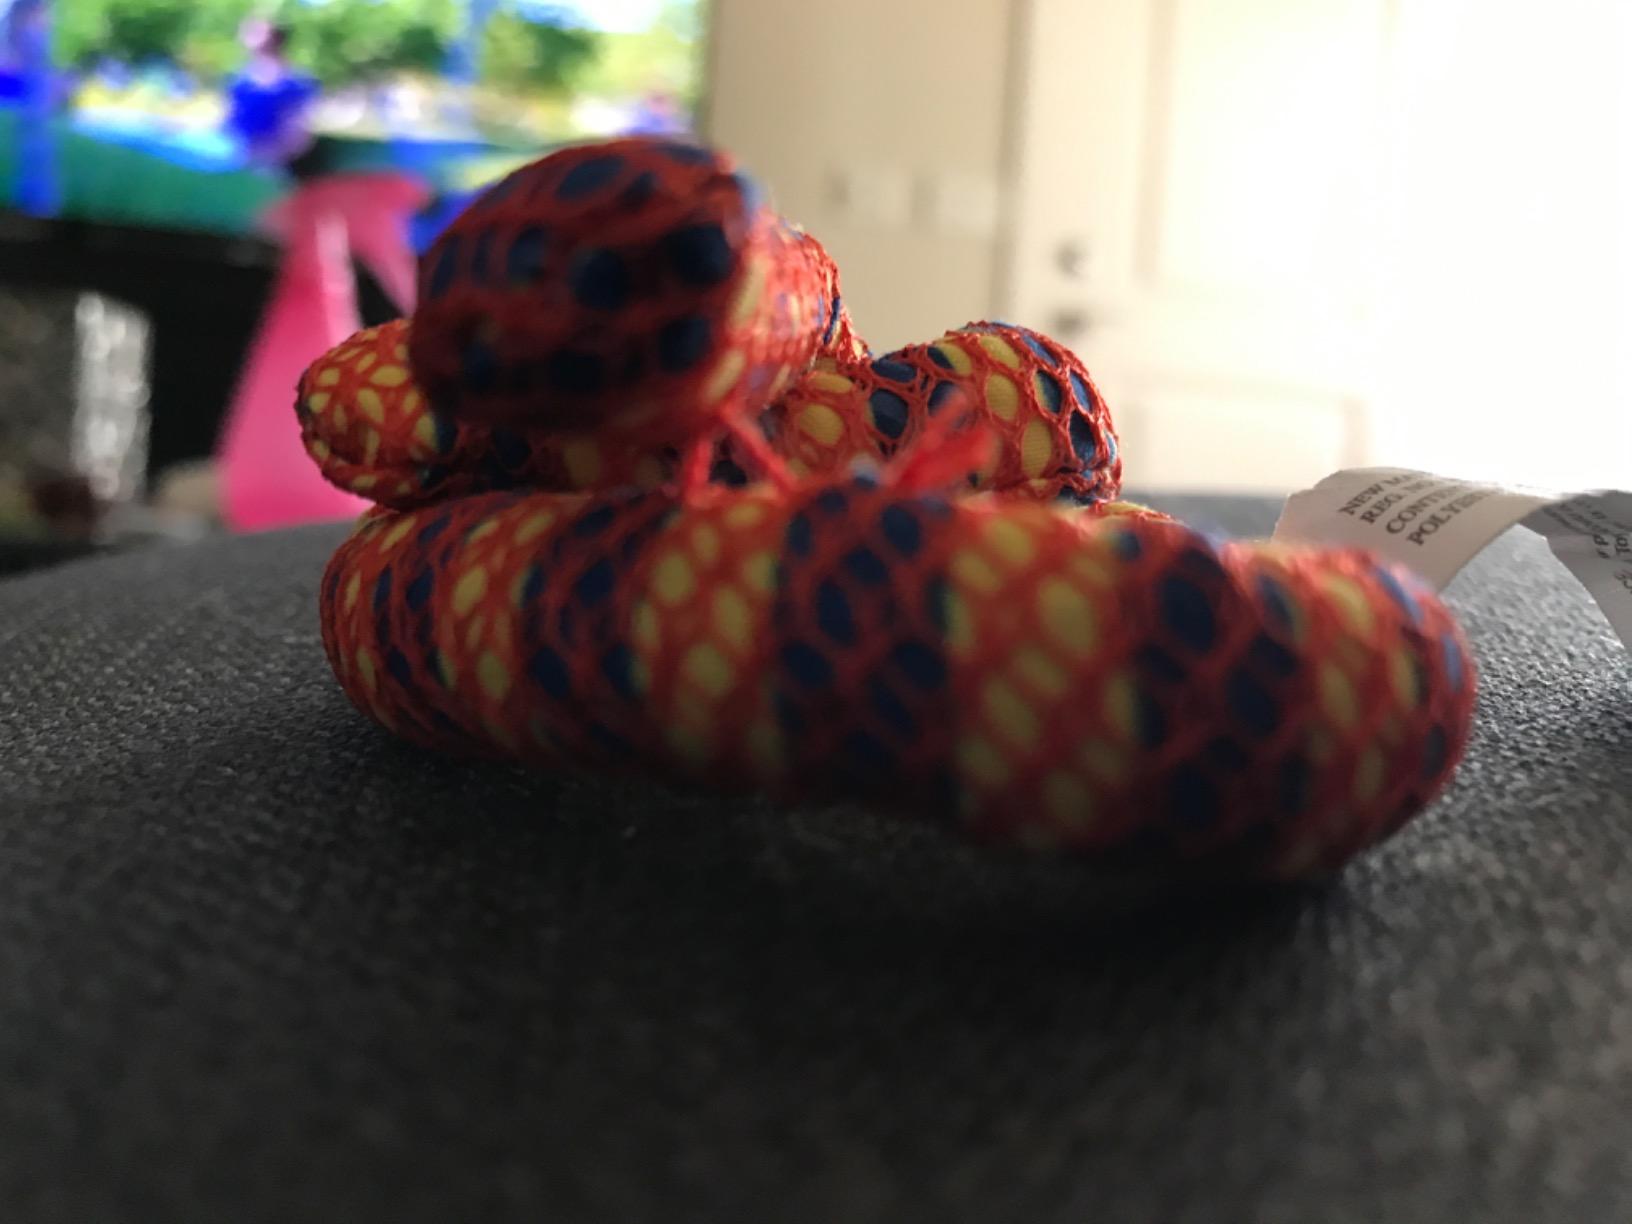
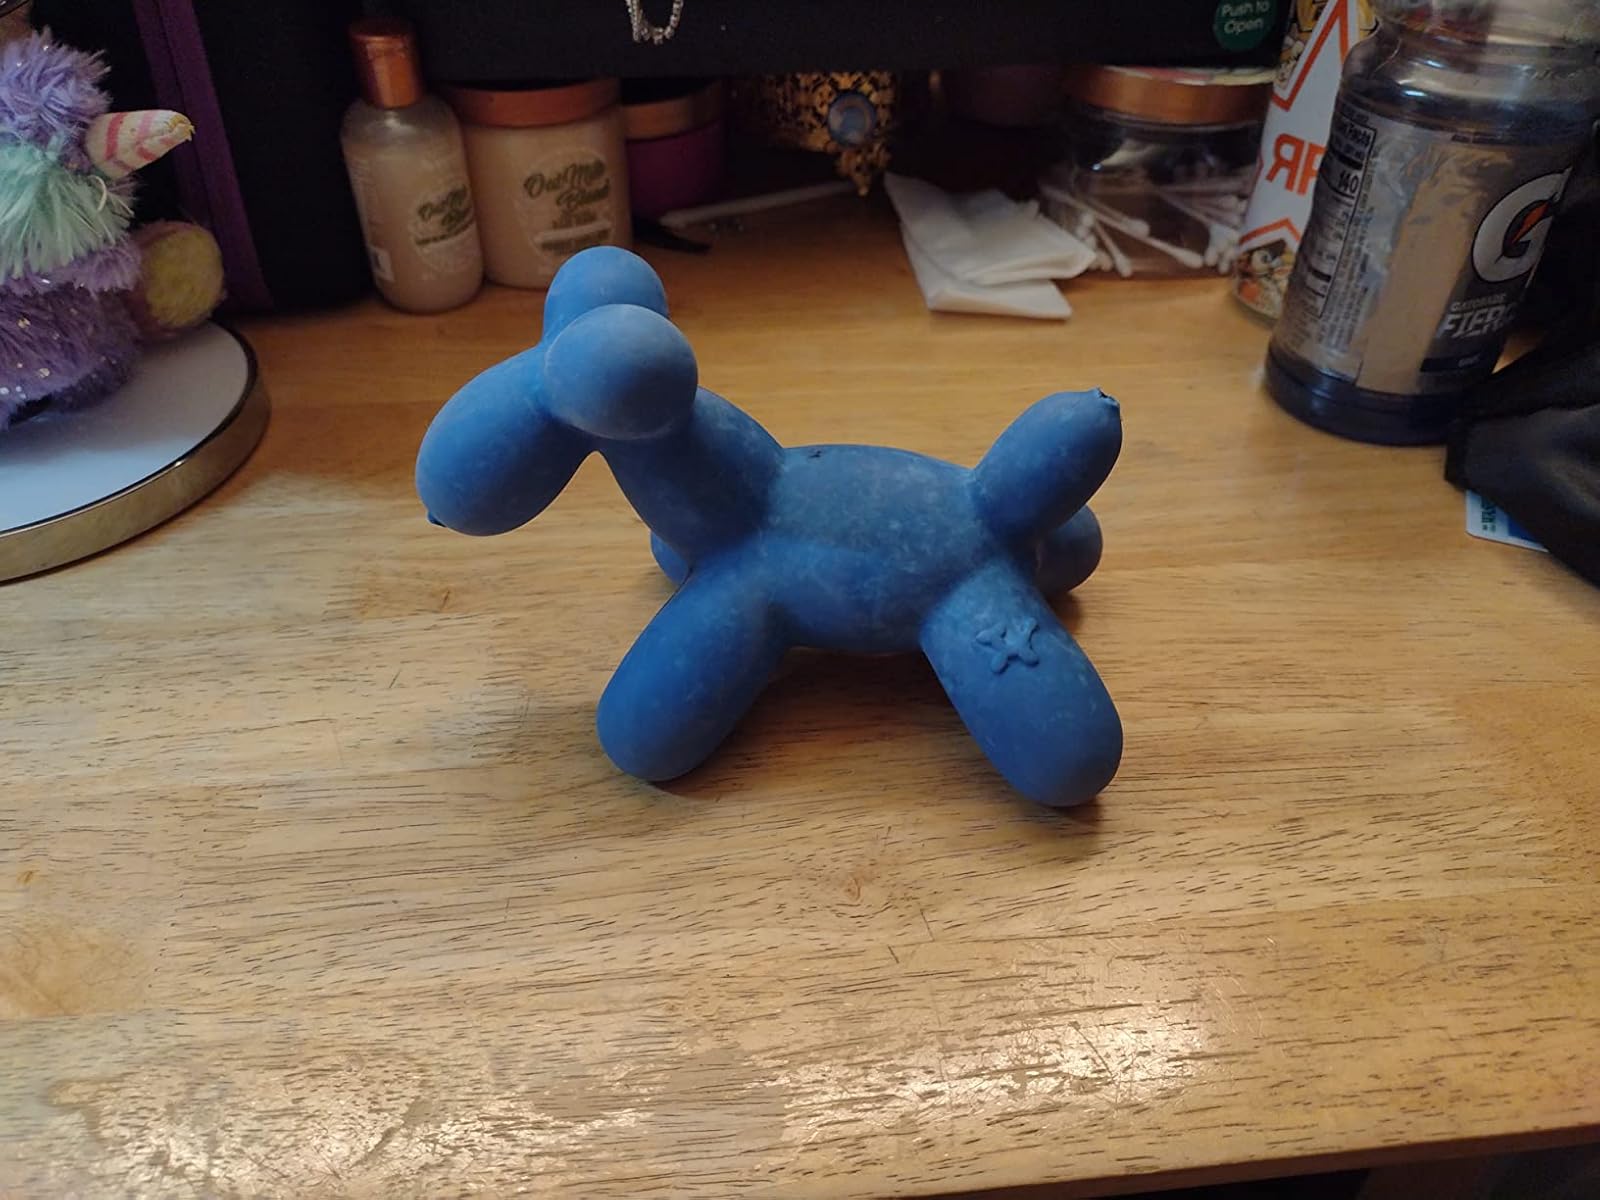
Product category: items_toy
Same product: no